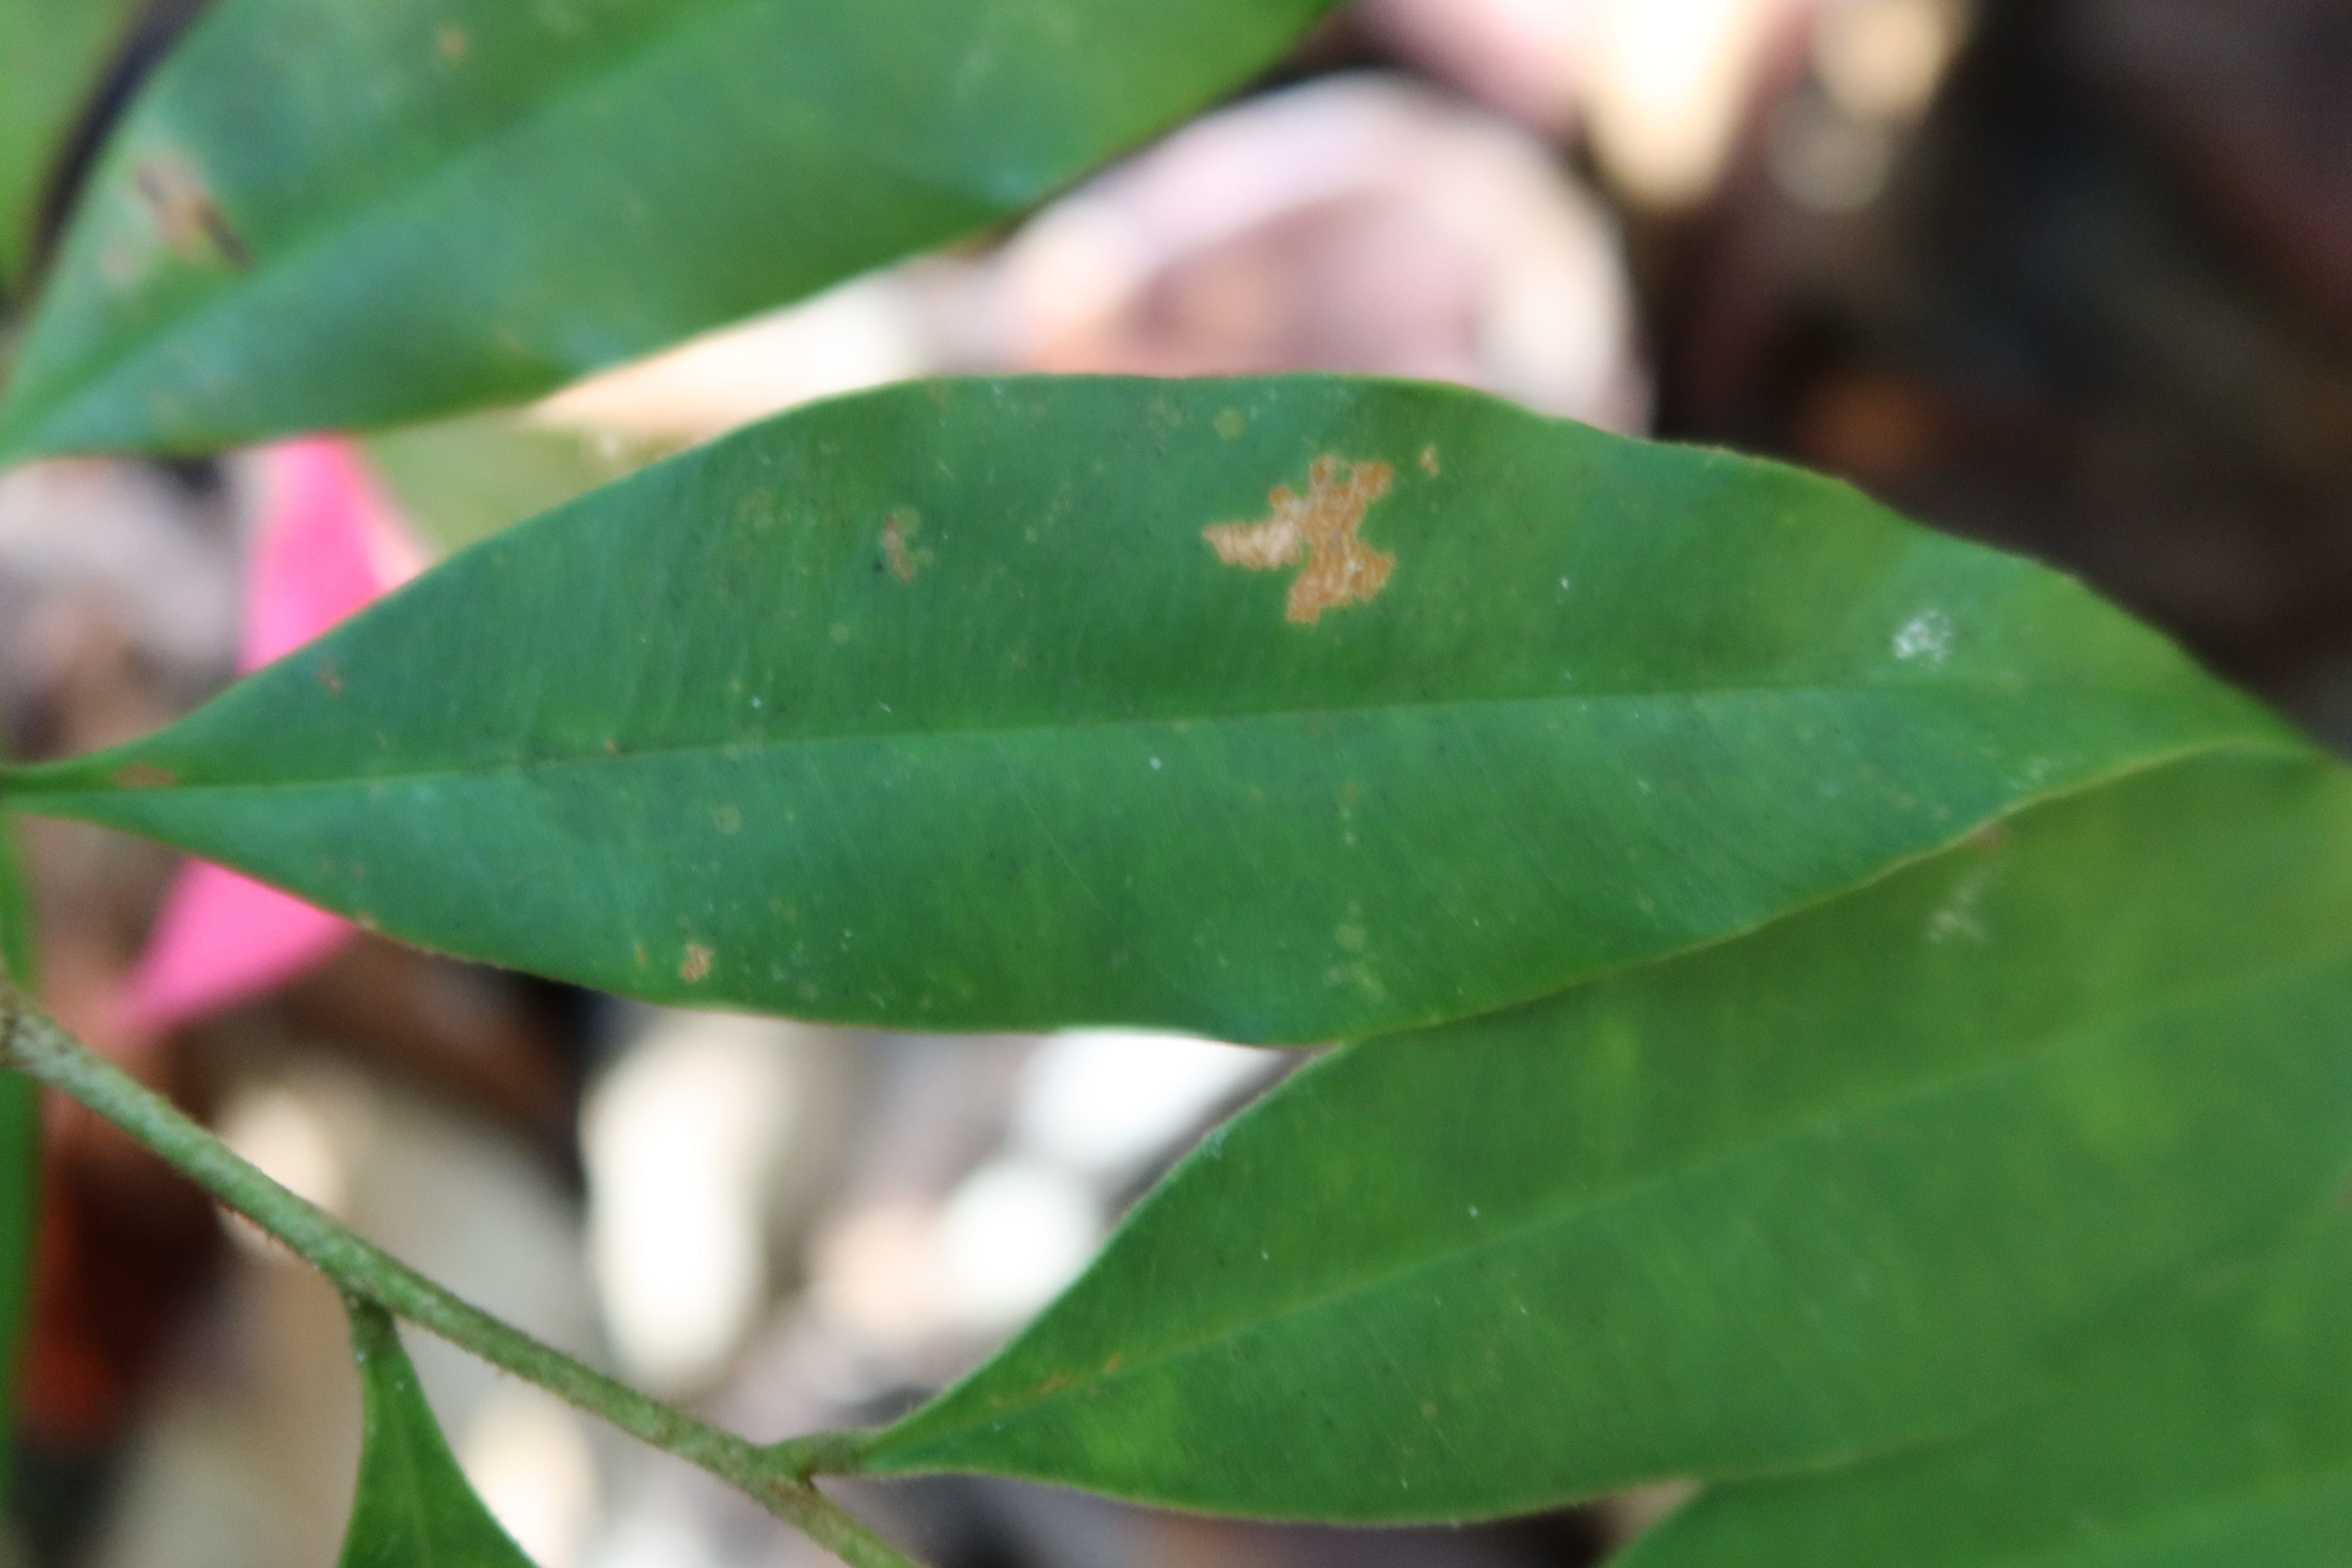
Label: Brown spots